Dong (film)

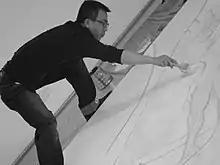
The Chinese Artist Liu Xiaodong.

"Hot Bed" is one of Liu Xiaodong’s painting project composed of two parts during his four weeks journey in Fengjie China and Bangkook Thailand. The whole painting is about 10 meters long. In this artwork, Liu demonstrates his objective painting method through portraying the meaningless moment of life to enhance the visual objectivity rather than focusing on the visual perfection.